2022 World Snooker Championship

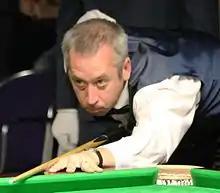
Nigel Bond (pictured in 2012), runner-up in 1995, announced his retirement from the professional tour after losing in the second qualifying round to Lukas Kleckers.

The second qualifying round featured players seeded from 49 to 80 against the first-round winners. Veteran player Dominic Dale defeated compatriot Duane Jones 6–3, a key win for Dale in his effort to stay on the professional tour. Allan Taylor defeated Michael Judge 6–5 on the final , a victory that helped Taylor remain on the tour through the one-year rankings. Nigel Bond, the 1995 runner-up, lost his place on the tour after a 1–6 defeat to Lukas Kleckers. Bond, the last player who turned professional in the 1980s to remain on the tour without an invitational tour card, subsequently announced his retirement after 33 seasons, commenting: "At 56, my time as a main tour professional is at an end". Bond stated that he would not attempt to regain his professional status through playing in Q School events, but would still compete in the World Seniors Championship, continue coaching, and serve the remainder of his term as a WPBSA Players Board director.